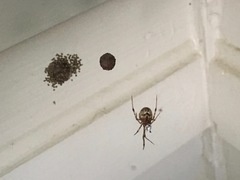
Species: Parasteatoda_tepidariorum